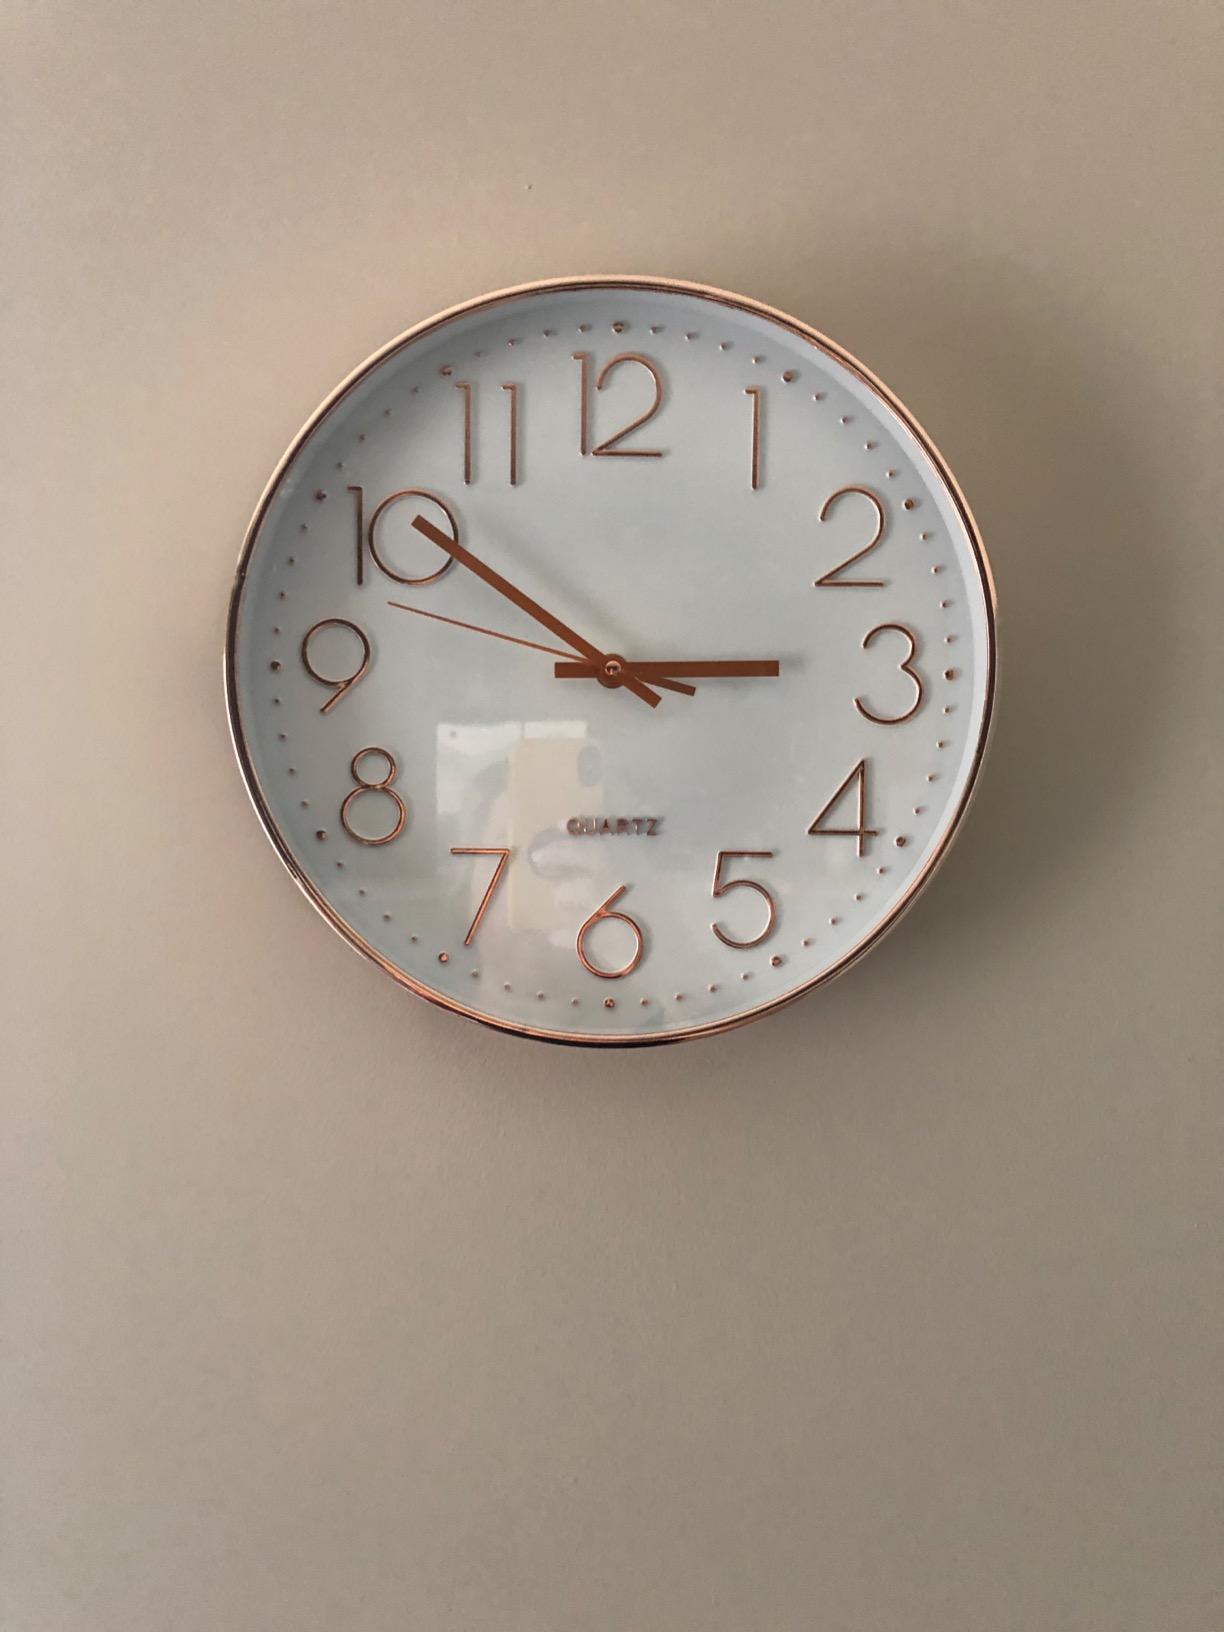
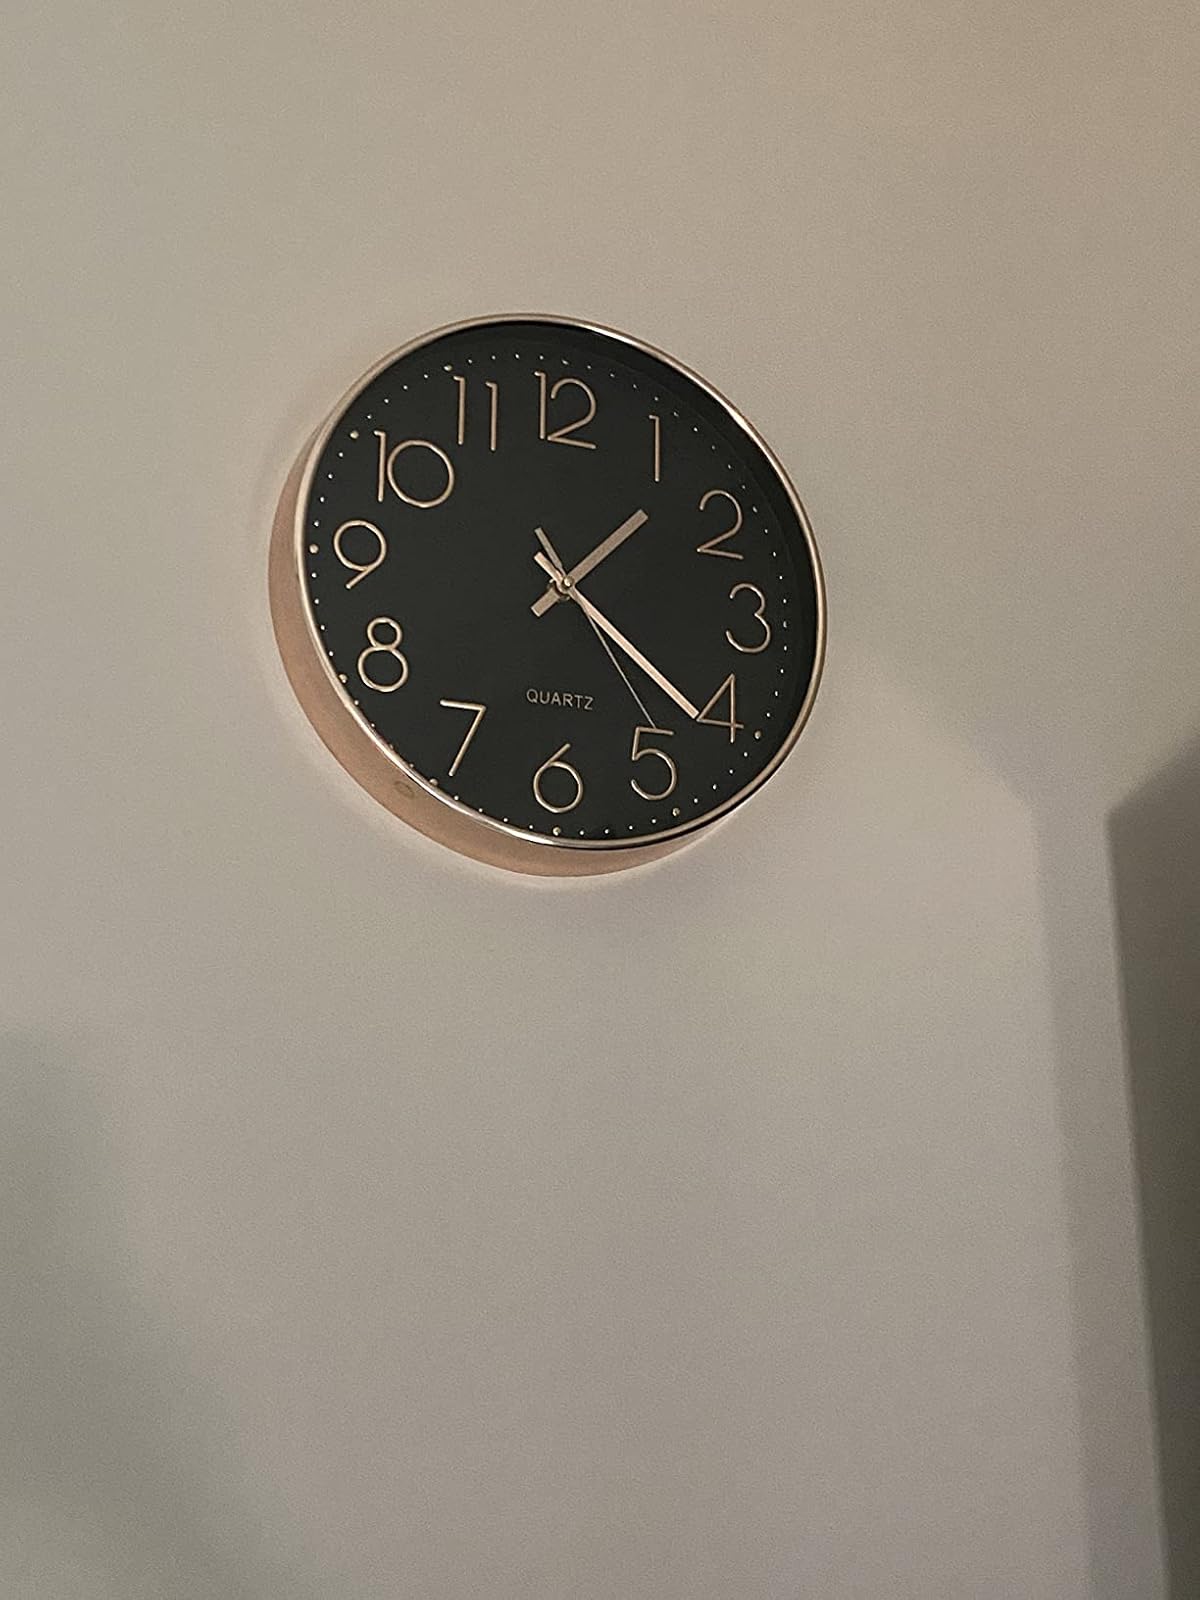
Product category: clock
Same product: no